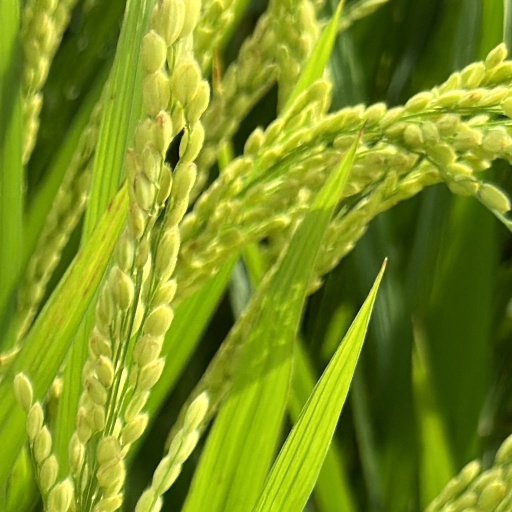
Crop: rice